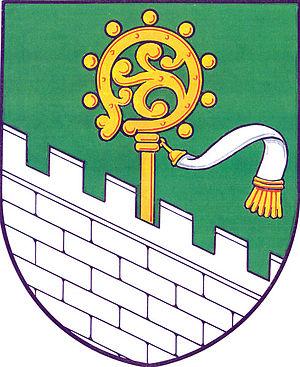
Horka nad Moravou est une commune du district et de la région d'Olomouc, en République tchèque. Sa population s'élevait à 2 472 habitants en 2018.